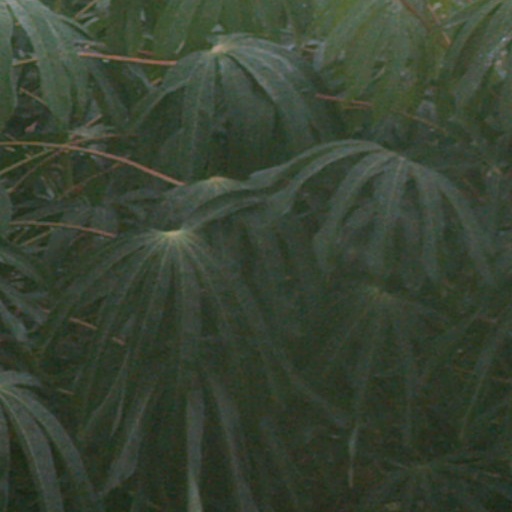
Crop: cassava